Pythagoras

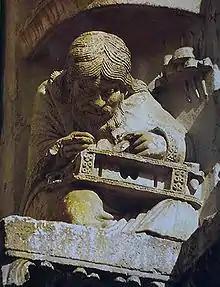
Pythagoras appears in a relief sculpture on one of the archivolts over the right door of the west portal at Chartres Cathedral.

The oldest known building designed according to Pythagorean teachings is the Porta Maggiore Basilica, a subterranean basilica which was built during the reign of the Roman emperor Nero as a secret place of worship for Pythagoreans. The basilica was built underground because of the Pythagorean emphasis on secrecy and also because of the legend that Pythagoras had sequestered himself in a cave on Samos. The basilica's apse is in the east and its atrium in the west out of respect for the rising sun. It has a narrow entrance leading to a small pool where the initiates could purify themselves. The building is also designed according to Pythagorean numerology, with each table in the sanctuary providing seats for seven people. Three aisles lead to a single altar, symbolizing the three parts of the soul approaching the unity of Apollo. The apse depicts a scene of the poet Sappho leaping off the Leucadian cliffs, clutching her lyre to her breast, while Apollo stands beneath her, extending his right hand in a gesture of protection, symbolizing Pythagorean teachings about the immortality of the soul. The interior of the sanctuary is almost entirely white because the color white was regarded by Pythagoreans as sacred.